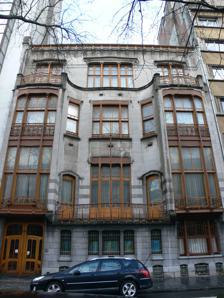
Building: Hôtel Solvay
Country: Belgium
Year built: 1900
Historic Art Nouveau house and UNESCO World Heritage Site in Brussels, Belgium Hôtel Solvay Hôtel Solvay ( French ) Hotel Solvay ( Dutch ) Main façade of the Hôtel Solvay General information Type Town house Architectural style Art Nouveau Address Avenue Louise / Louizalaan 224 Town or city 1000 City of Brussels , Brussels-Capital Region Country Belgium Coordinates 50°49′34.75″N 4°21′55″E / 50.8263194°N 4.36528°E / 50.8263194; 4.36528 Current tenants Louis Wittamer Construction started 1895 ( 1895 ) Completed 1900 ( 1900 ) Client Armand Solvay Design and construction Architect(s) Victor Horta UNESCO World Heritage Site Official name Major Town Houses of the Architect Victor Horta (Brussels) Type Cultural Criteria i, ii, iv Designated 2000 (24th session ) Reference no. 1005 Region Europe and North America References The Hôtel Solvay ( French : Hôtel Solvay ; Dutch : Hotel Solvay ) is a large historic town house in Brussels , Belgium. It was designed by Victor Horta for Armand Solvay, the son of the chemist and industrialist Ernest Solvay , and built between 1895 and 1900, in Art Nouveau style. It is located at 224, avenue Louise/Louizalaan , not far from the Hôtel Max Hallet , another remarkable Art Nouveau building by Horta. Together with three other town houses of Victor Horta , including Horta's own house and workshop , it was added to the UNESCO World Heritage list in 2000 as the core of epoch-making urban residences that Horta designed before 1900. History The Hôtel Solvay was designed and built by Horta, between 1895 and 1900, to serve as a private residence for Armand Solvay, the son of the chemist, industrialist and philanthropist Ernest Solvay . For this wealthy patron, Horta could spend a fortune on precious materials and expensive details. He designed every single detail: furniture, carpets, light fittings, tableware and even the doorbell. He used expensive materials such as marble, onyx , bronze, tropical woods, etc. For the decoration of the staircase, he cooperated with the pointillist painter Théo van Rysselberghe . The Hôtel Solvay and most of its content remained intact thanks to the Wittamer family. They acquired the house in the 1950s and did the utmost to preserve and restore this magnificent dwelling. The house is still private property and can only be visited by appointment and under very strict conditions. On 23 January 2021, the building began to operate as a museum, and currently accept visitors five days a month on selected timeslots. Major renovation works to the Hôtel Solvay's façade began in March 2022, and its exterior is currently entirely covered in scaffolding. While the scaffolding was planned to be dismantled in time for the Brussels Art Nouveau Festival in summer 2023, this deadline was ultimately missed; the renovations' current estimated completion date is unknown. Awards The UNESCO commission recognised the Hôtel Solvay as UNESCO World Heritage in 2000, as part of the listing ' Major Town Houses of the Architect Victor Horta ': The four major town houses— Hôtel Tassel , Hôtel Solvay, Hôtel van Eetvelde , and Maison & Atelier Horta —located in Brussels and designed by the architect Victor Horta , one of the earliest initiators of Art Nouveau, are some of the most remarkable pioneering works of architecture of the end of the 19th century. The stylistic revolution represented by these works is characterised by their open plan, the diffusion of light, and the brilliant joining of the curved lines of decoration with the structure of the building. Gallery Design of interior decoration by Horta Façade Entrance Doorbell Central salon Main stairs to first floor Stairs between first and second floors See also Belgium portal Art Nouveau in Brussels History of Brussels Culture of Belgium Belgium in the long nineteenth century References Citations